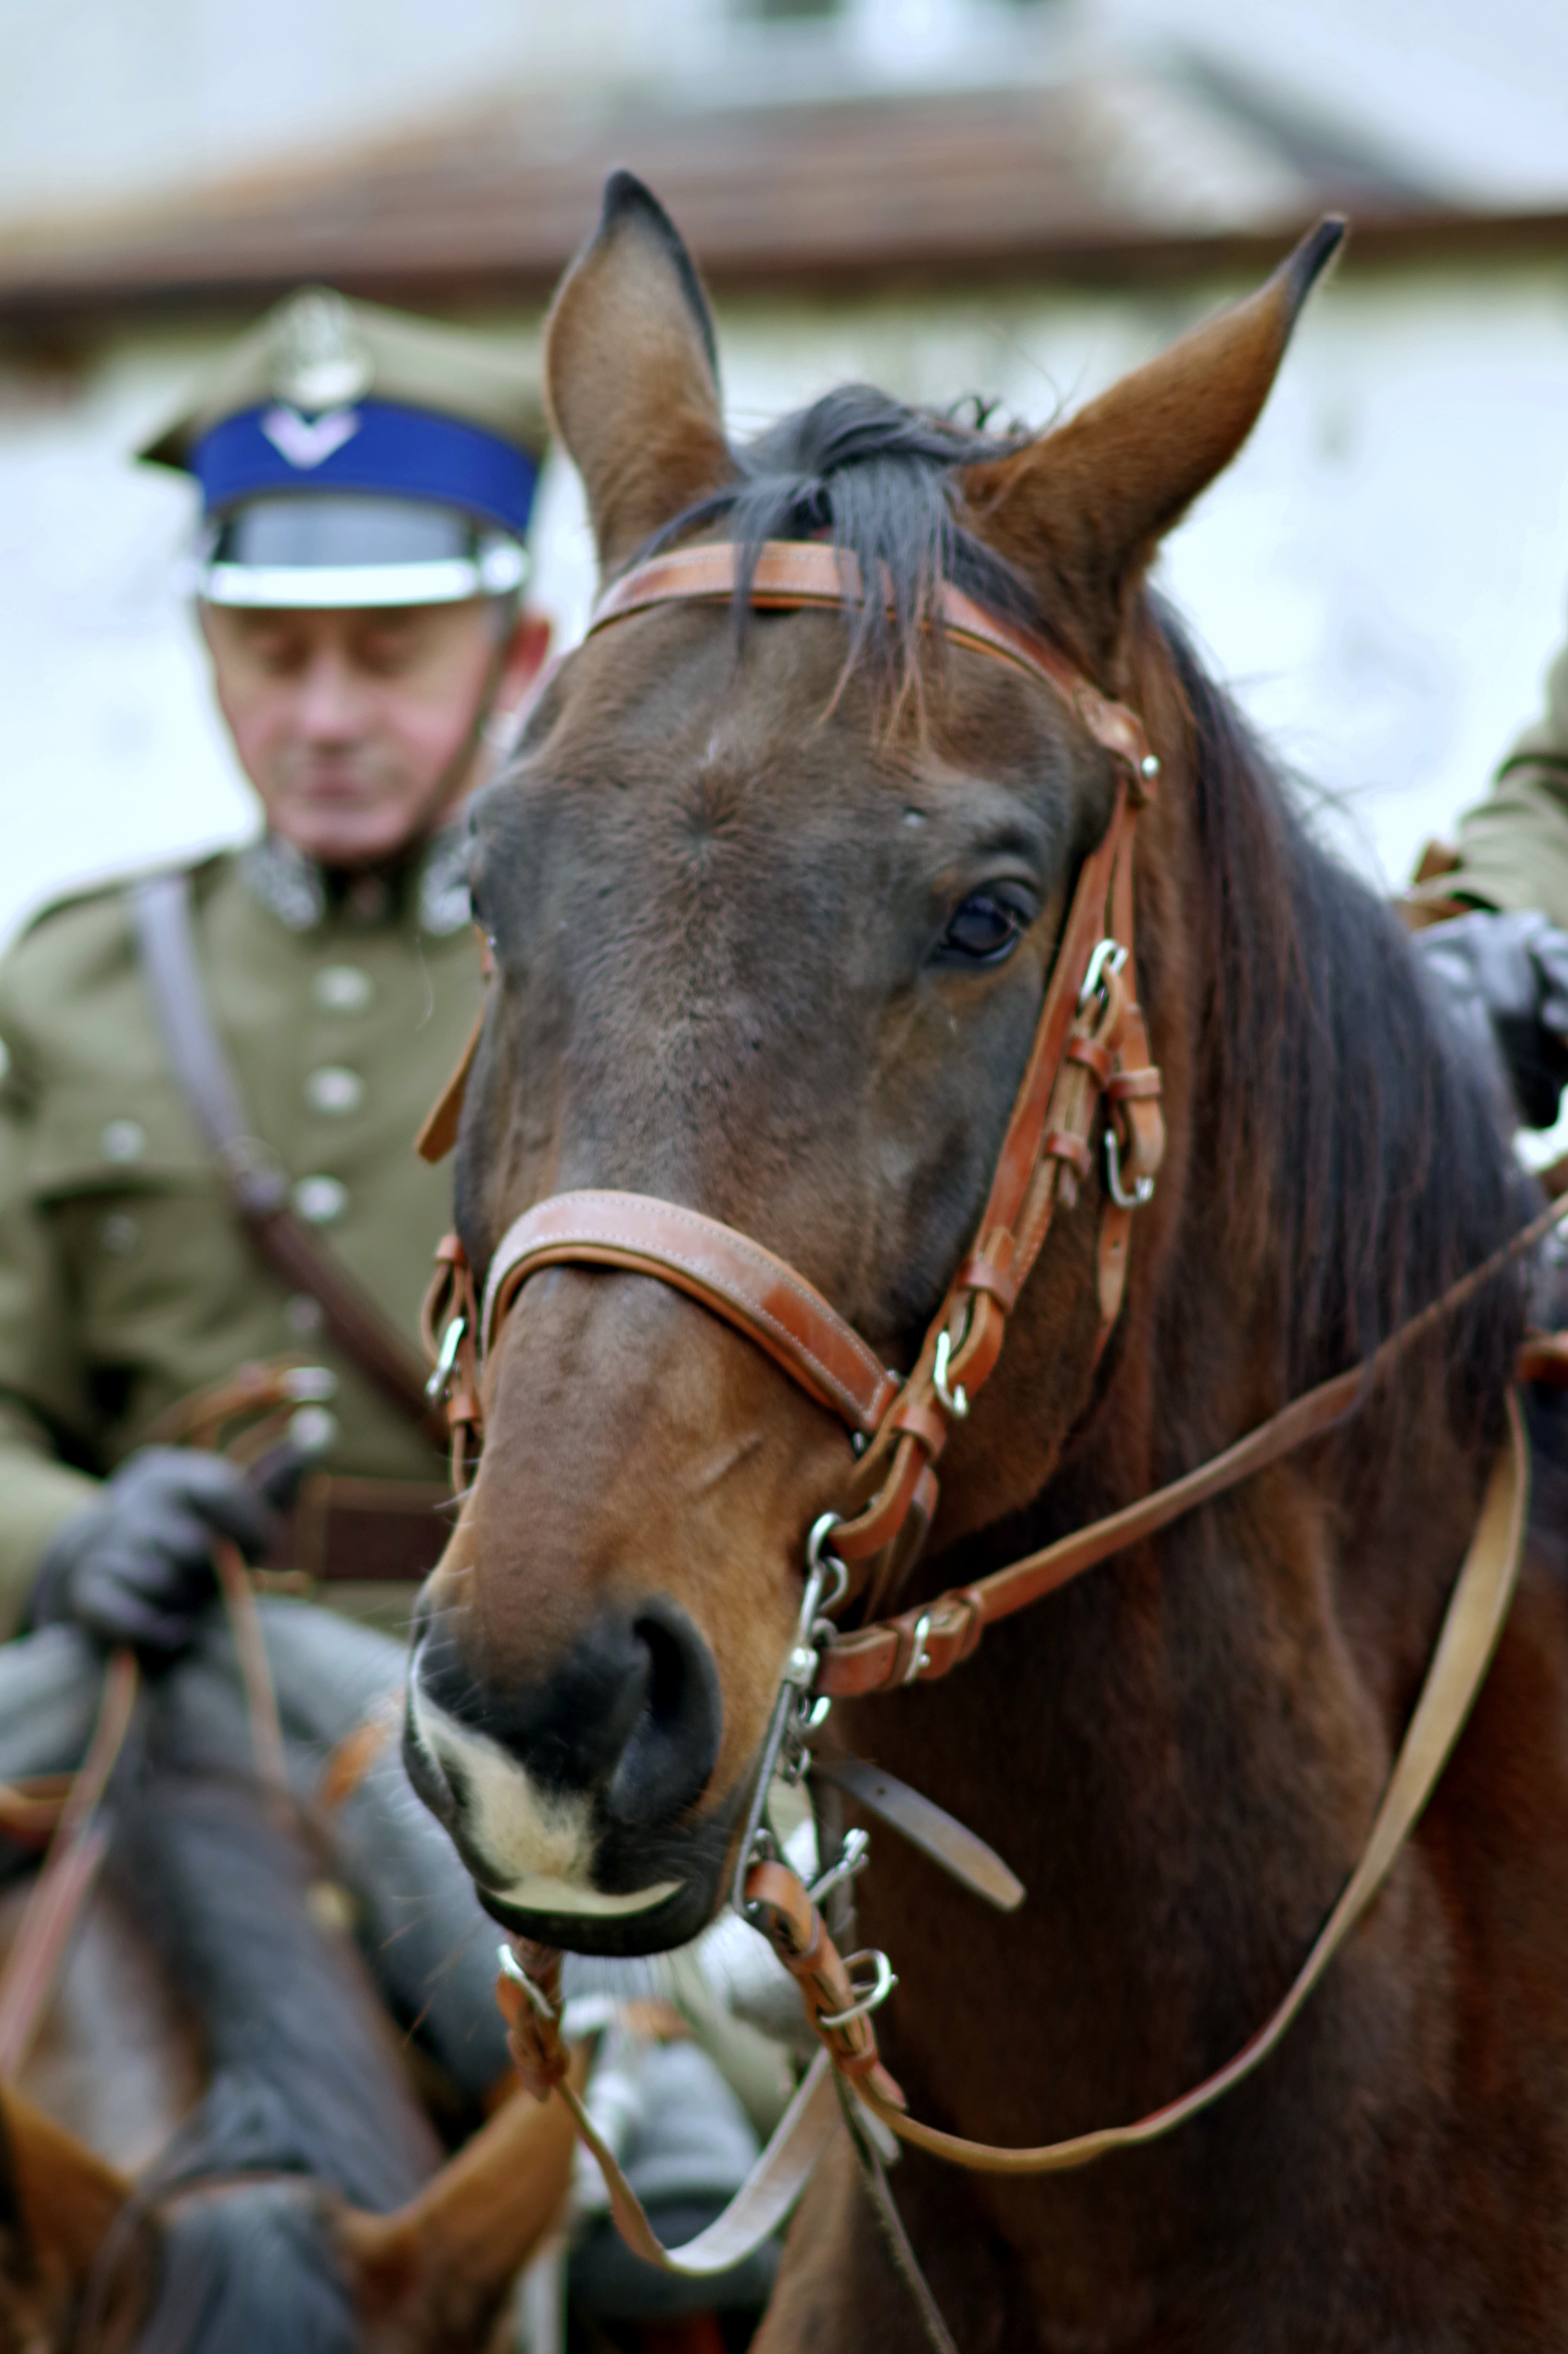
soldier, horse, brown, bay, rein, stallion, mane, bridle, horses, mare, uniform, history, jockey, independence, the head of the, western riding, the military, cavalry, the feast of the, equestrianism, the war, pack animal, militaria, the horse, steed, the head of a horse, the army, horse like mammal, horse harness, horse tack, animal sports, equestrian sport, cavalryman, reconstruction group